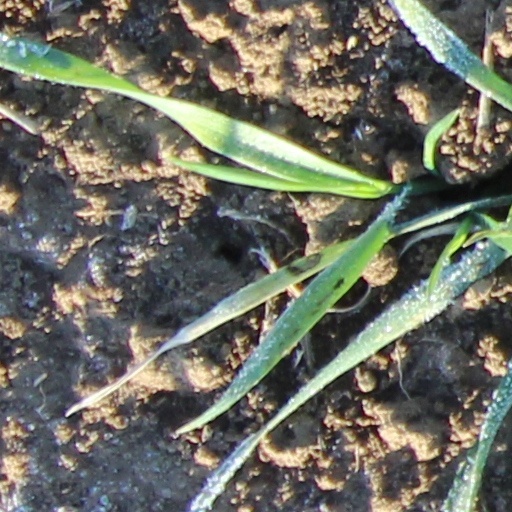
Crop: wheat